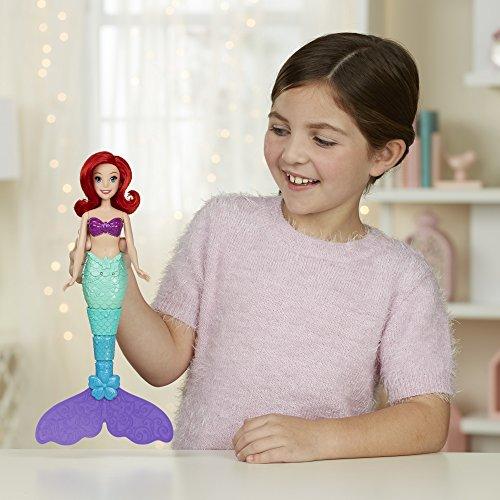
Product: Disney Princess Swimming Adventures Ariel
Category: Toys & Games | Dolls & Accessories | Dolls
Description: Ariel swims on her own in the water.
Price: $14.99
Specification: ProductDimensions:2.5x8x14inches|ItemWeight:3.52ounces|ShippingWeight:9.6ounces(Viewshippingratesandpolicies)|DomesticShipping:ItemcanbeshippedwithinU.S.|InternationalShipping:ThisitemcanbeshippedtoselectcountriesoutsideoftheU.S.LearnMore|ASIN:B072JX1HM7|Itemmodelnumber:E0051|Manufacturerrecommendedage:36months-5years|Batteries:AAAbatteriesrequired.